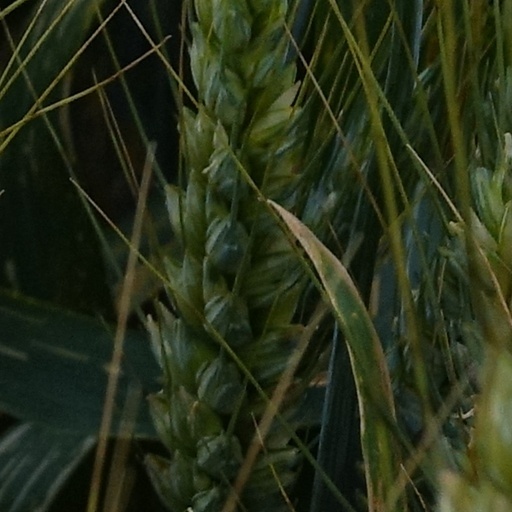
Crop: wheat